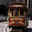
Label: streetcar